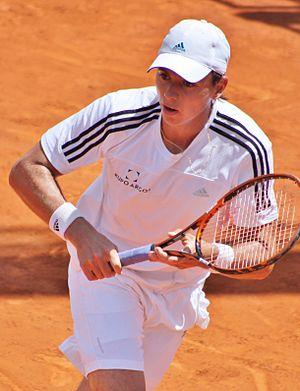
Alejandro González, né le 7 février 1989 à Medellín, est un joueur de tennis colombien, professionnel depuis 2006.